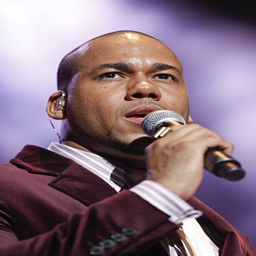
latin pop artist of the music group a city performs on stage .